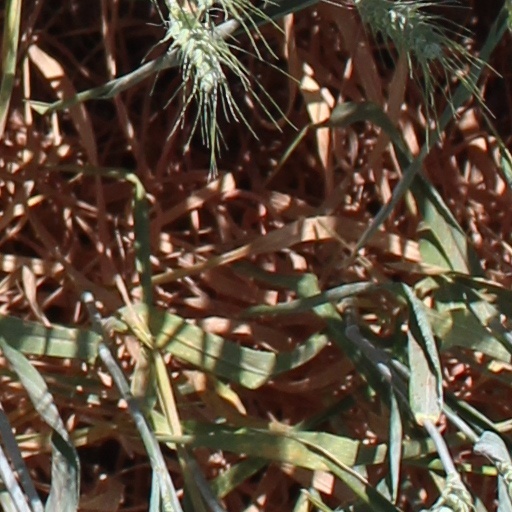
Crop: wheat